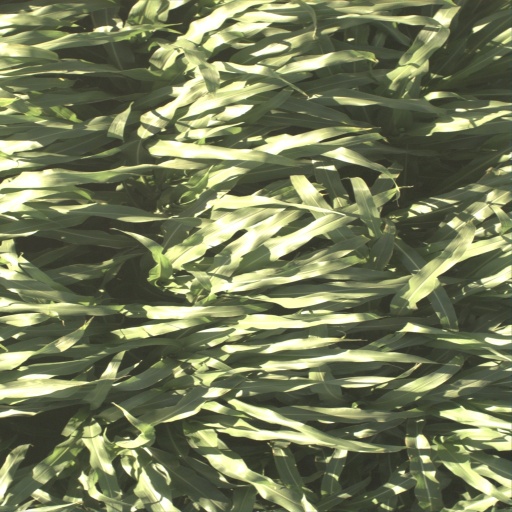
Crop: sorghum